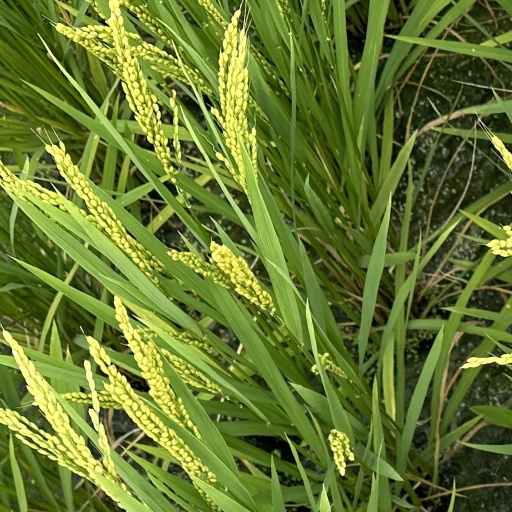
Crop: rice